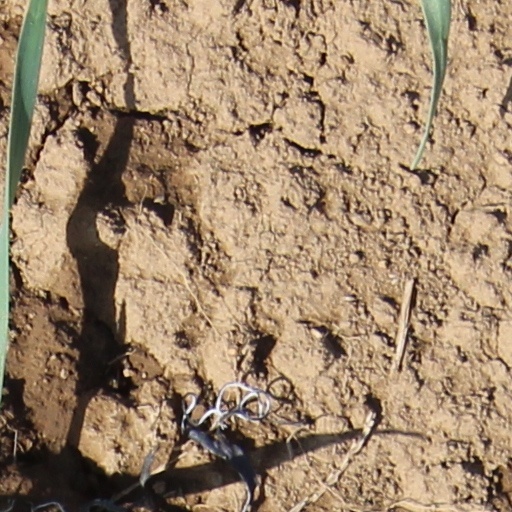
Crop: wheat